Jan Roos (painter)

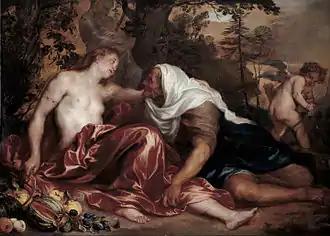
"Vertumnus and Pomona", with Anthony van Dyck

His work had a major influence on the art of the local painters of the Genoese school. He was able to convince Giovanni Benedetto Castiglione to enliven his religious and mythological compositions with animal and still life elements. He also influenced the work of Sinibaldo Scorza, Stefano Camogli and Antonio Maria Vassallo.